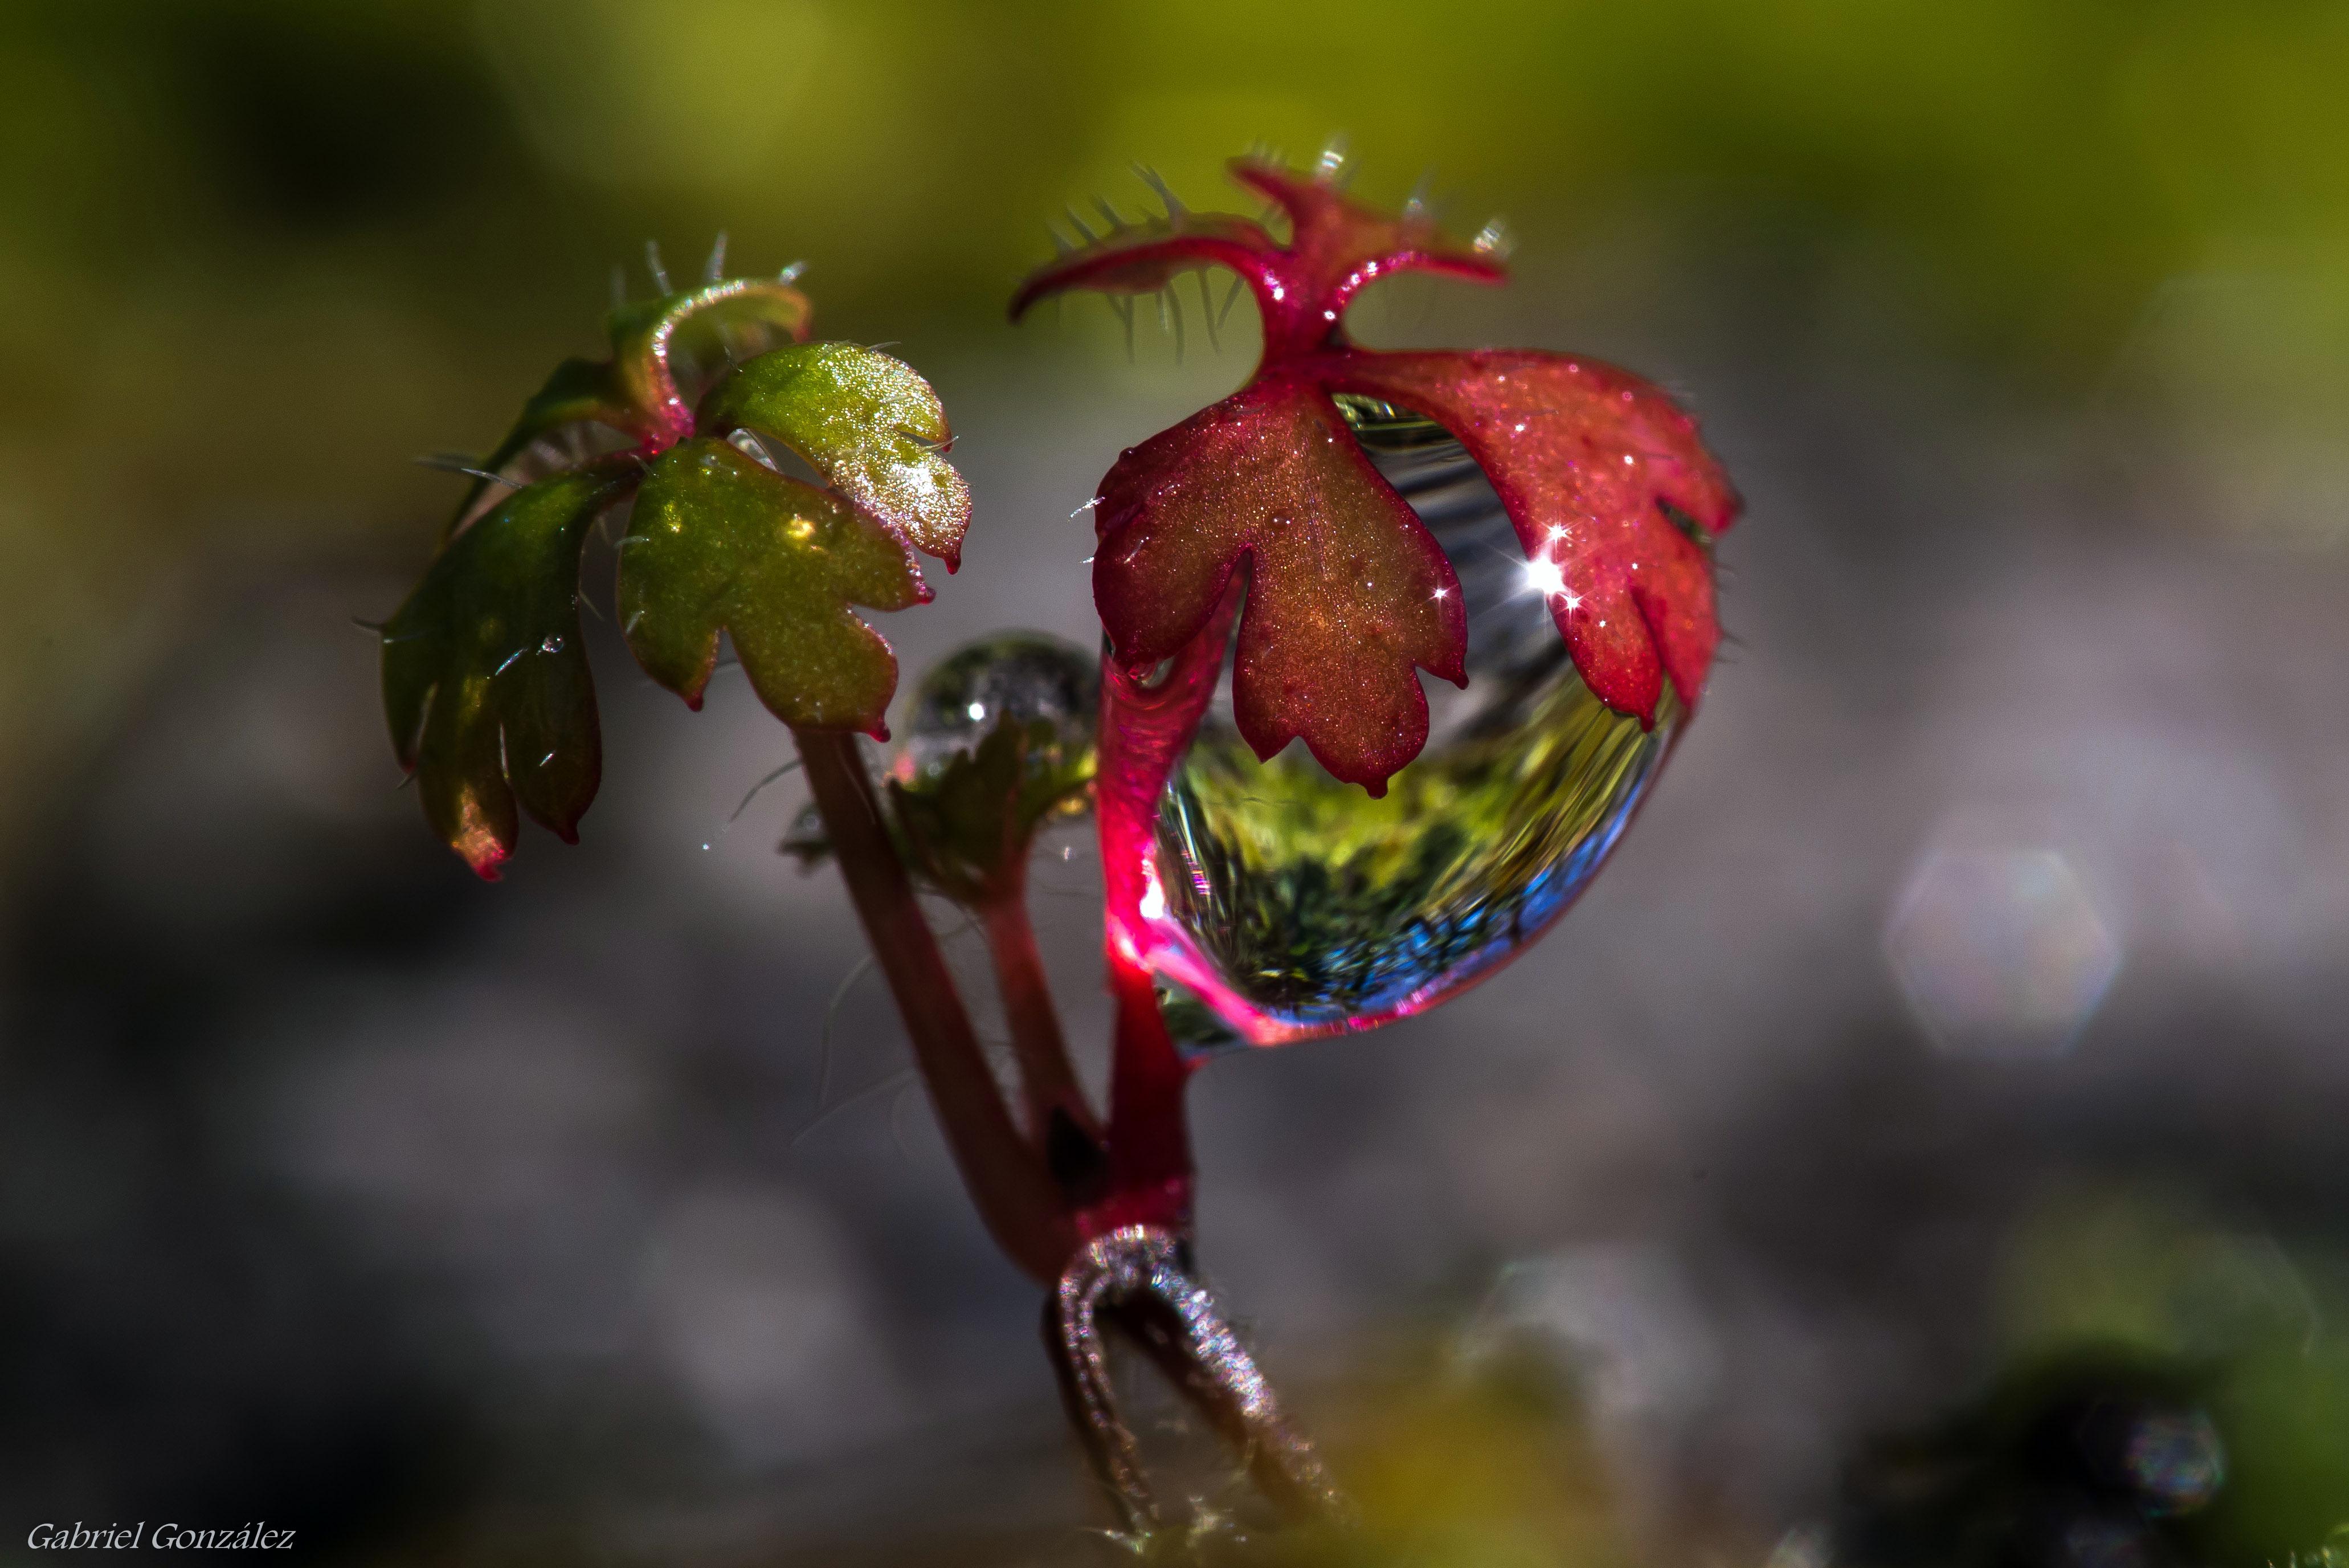
nature, branch, blossom, plant, photography, leaf, flower, petal, red, produce, macro, autumn, flora, wildflower, flowers, close up, naturaleza, flores, bud, ggl1, gaby1, xovesphoto, gphoto, raynox250, pentaxk30, superparagon135mm, rose hip, macro photography